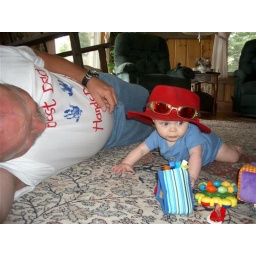
Little Ricky in red hat 2